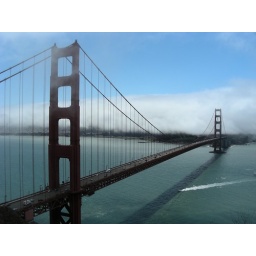
Over the bridge - clouds move in